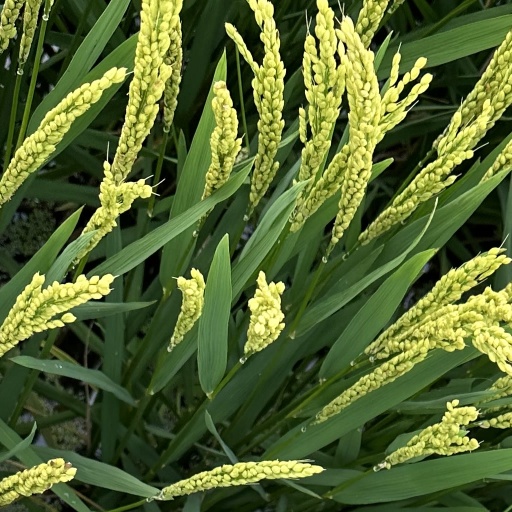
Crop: rice